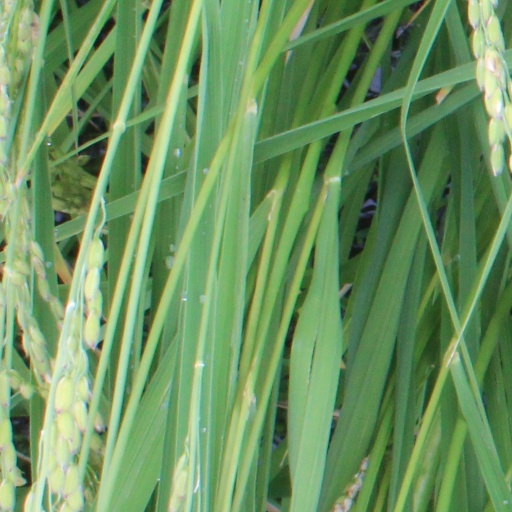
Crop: rice